North Korean abductions of Japanese citizens

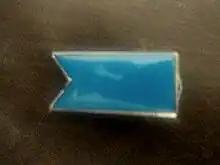
Badge worn in support of returning victims to Japan (often worn as a lapel pin [])

The North Korean government continues to claim that there were only 13 abductees and that the issue has been resolved with the return of the five victims. However, the Japanese government claims that the issue has not been properly resolved and that all evidence provided by North Korea is forged.